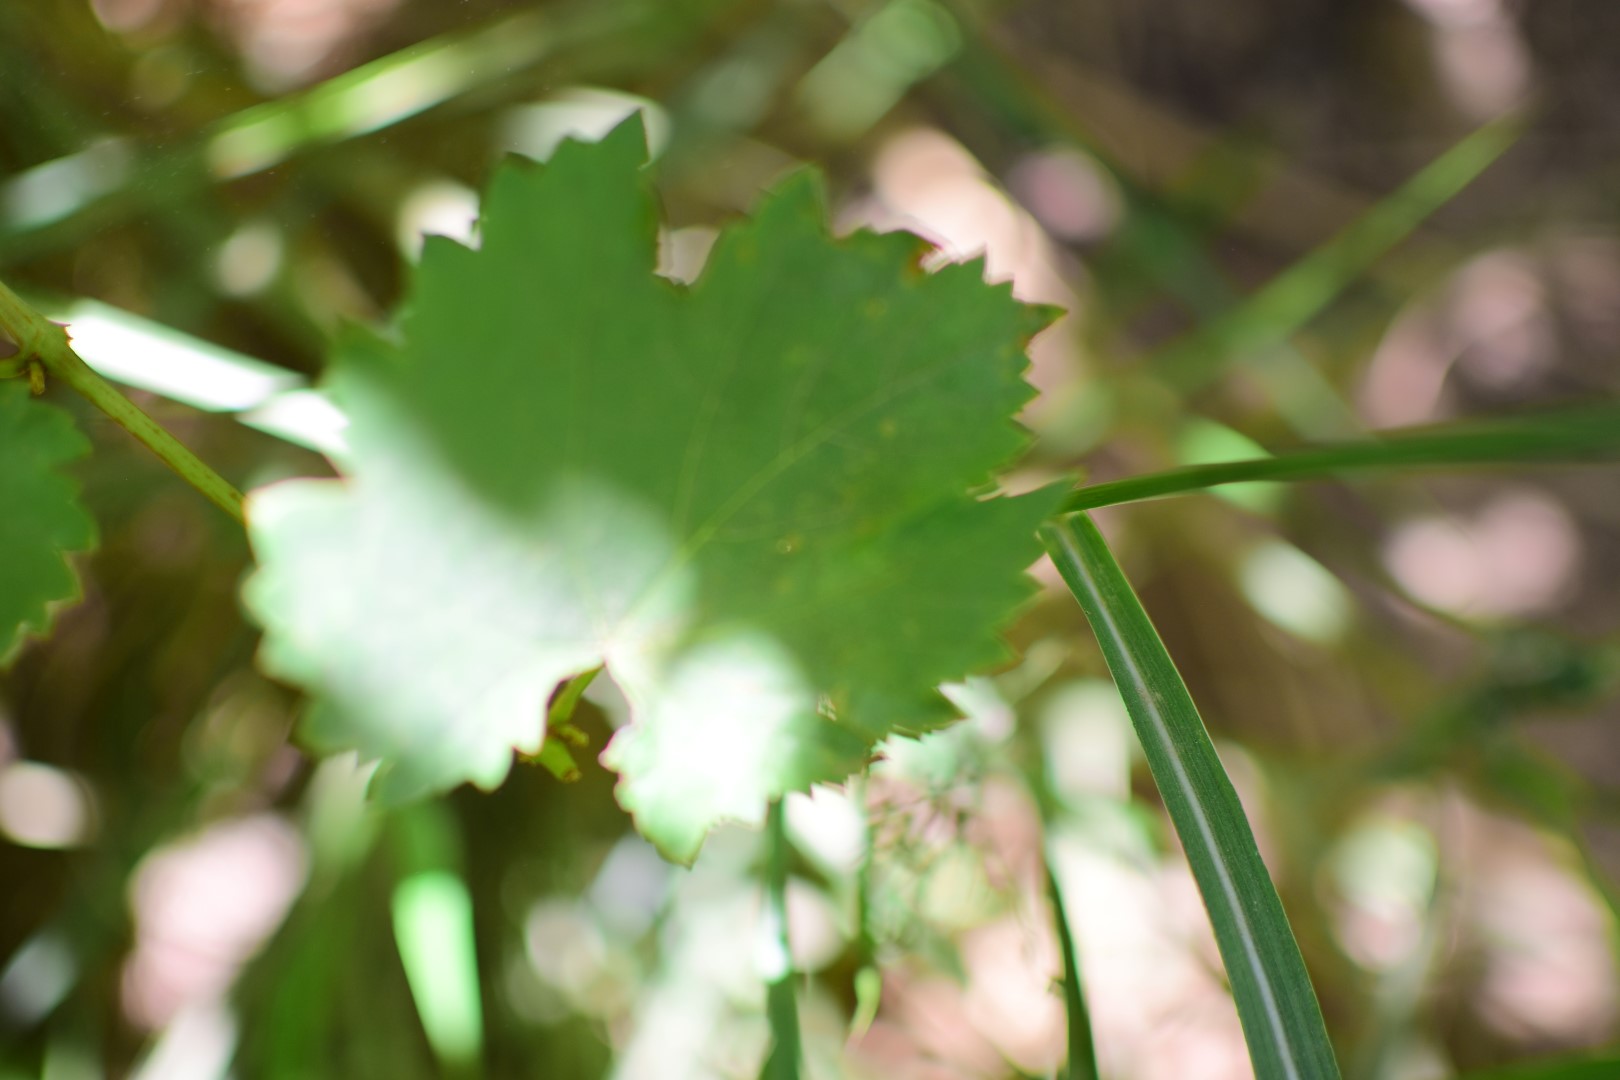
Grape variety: Frinsi